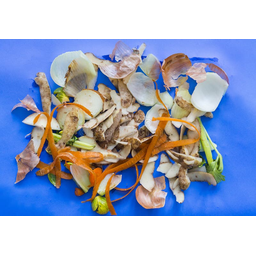
Label: generalcompost